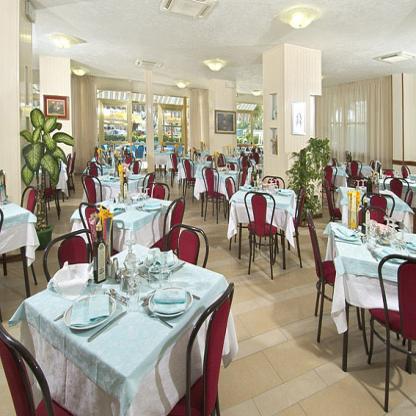
Scene: Indoor